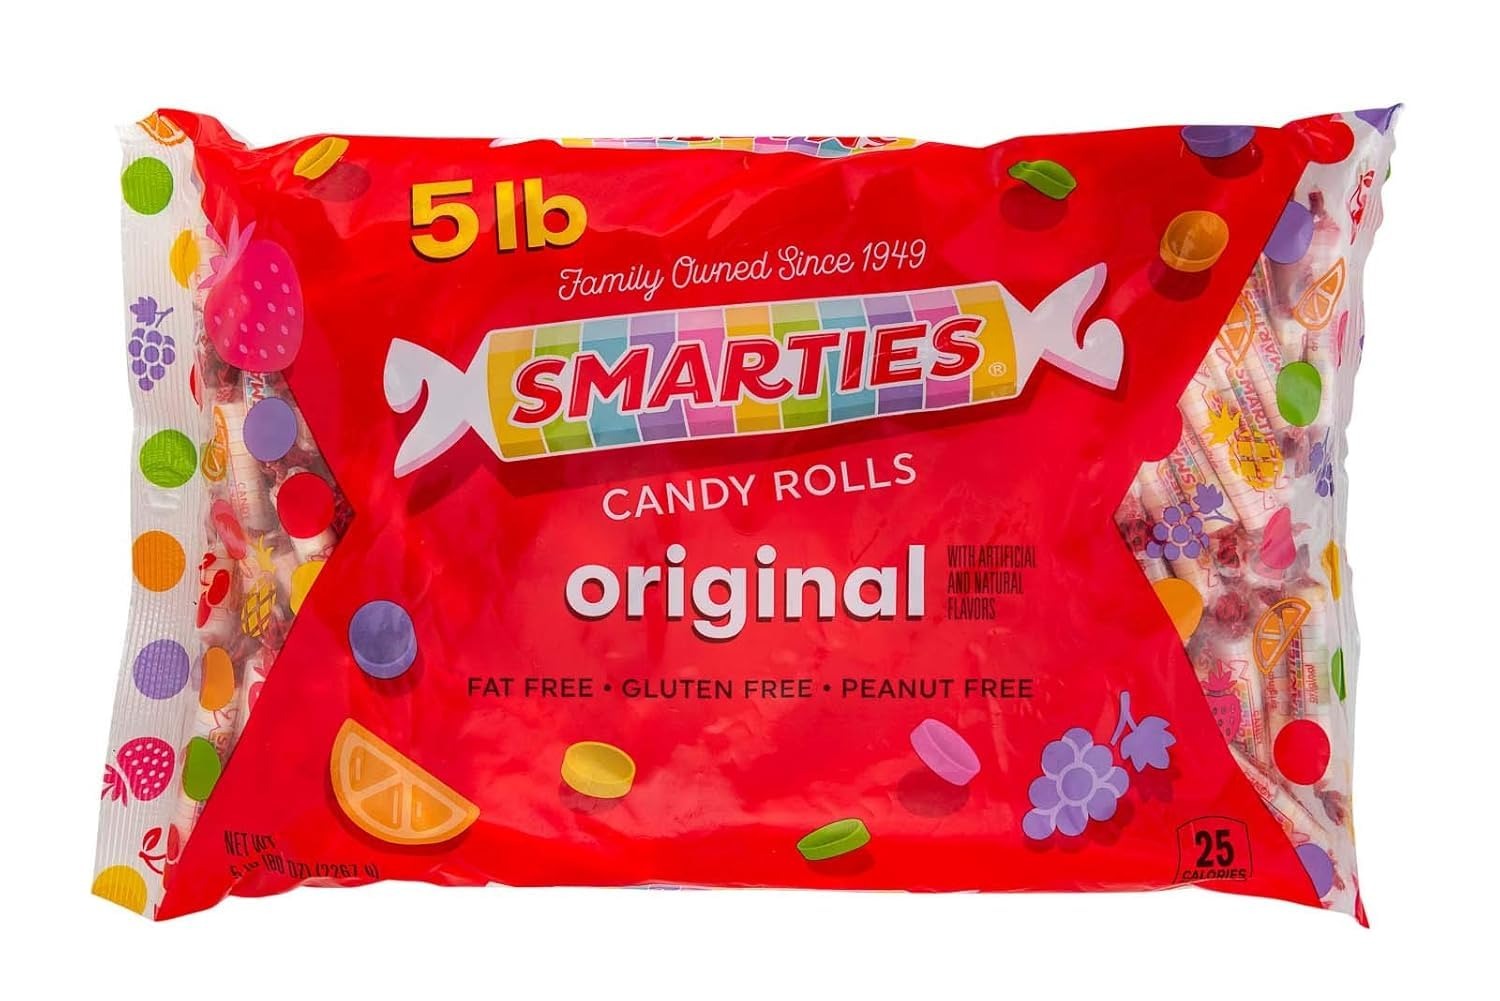
Item Name: Smarties Candy Rolls Original Flavor Bulk Gluten Free & Vegan Delight | Classic Sweetness from Family Owned Since 1949 | Peanut Free Dairy Free & Allergen Free | Perfect Halloween Treat - 5 Pound Bag
Bullet Point 1: Classic Candy Bliss: Indulge in the timeless delight of Smarties bulk candy rolls, a nostalgic favorite loved for over 50 years. Perfect for birthdays, or anytime you crave the sweet, tangy flavor you remember.
Bullet Point 2: Vegan & Gluten Free Goodness: Enjoy guilt free treats with Smarties Candy Rolls completely vegan and gluten free. Satisfy your sweet tooth without compromising on dietary preferences, making it the ideal choice for those with Celiac Disease or seeking a delicious vegan option.
Bullet Point 3: Family Tradition: Smarties Candy Company, a sweet family business since 1949, continues to deliver the same irresistible candy wafer rolls that have become an iconic part of American culture. Trust in our family legacy for a delightful candy experience.
Bullet Point 4: Allergen Free Assurance: Smarties hard candy bulk prioritizes your safety. Our candy is crafted in entirely peanut free facilities and is free from the top nine major food allergens, ensuring worry free enjoyment for individuals with allergies or dietary restrictions.
Bullet Point 5: Bulk Convenience: Elevate your candy stash with the Smarties Candy Rolls Bulk Pack candy box 5 Pounds of pure candy joy! Perfect for gifting, sharing, or stocking up for special occasions, these iconic rolls bring the perfect blend of sweetness and nostalgia to any candy lover's collection.
Value: 80.0
Unit: Ounce

Price: 8.94